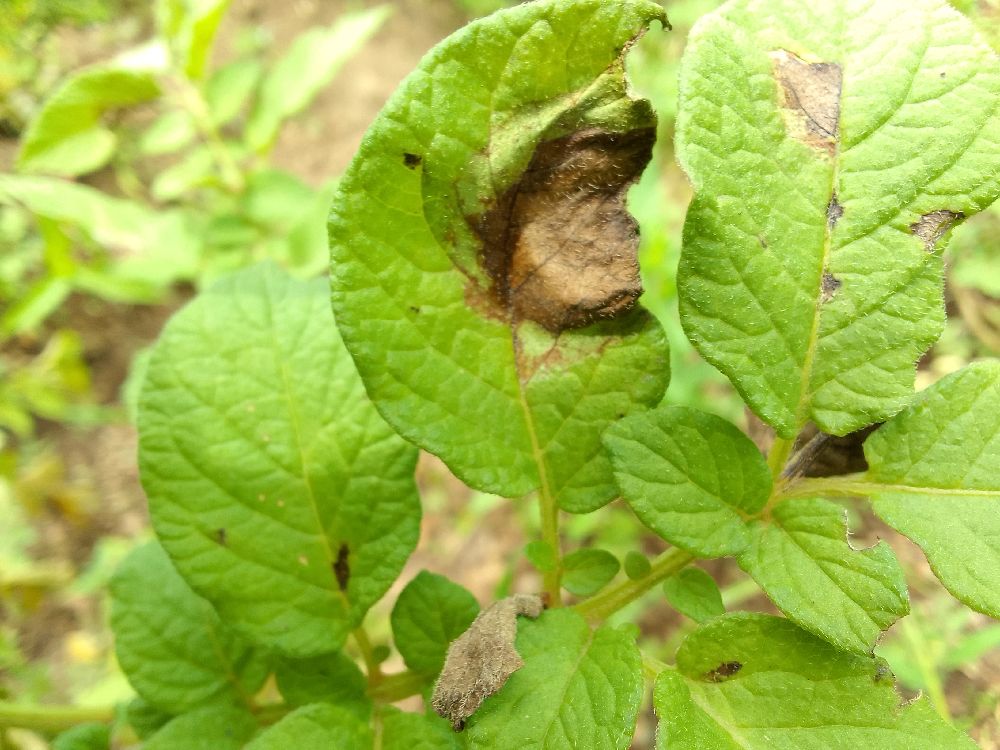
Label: Late blight